Piet Ouderland

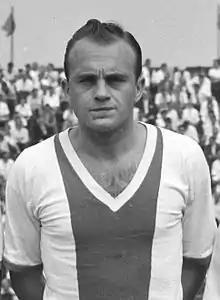
Ouderland in August 1959

Piet Ouderland (17 March 1933 – 3 September 2017) was a Dutch footballer and basketball player. As a footballer, he played as a striker for Ajax, AZ Alkmaar and the Netherlands national team. For Ajax, he made 261 total appearances with the club between 1955 and 1964, becoming a member of Club van 100. He also made seven appearances with the national team in 1962 and 1963. As a basketball player, he also played for the national team, making him the first Dutchman to play for the national sides of football and basketball.